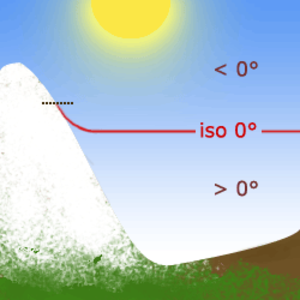
L’isotherme zéro degré représente l'altitude minimale à laquelle la température atteint la valeur de 0 degré Celsius dans une atmosphère libre dans une région de la surface terrestre et un intervalle de temps donnés. Cette mesure est effectuée sur une période de temps relativement courte.